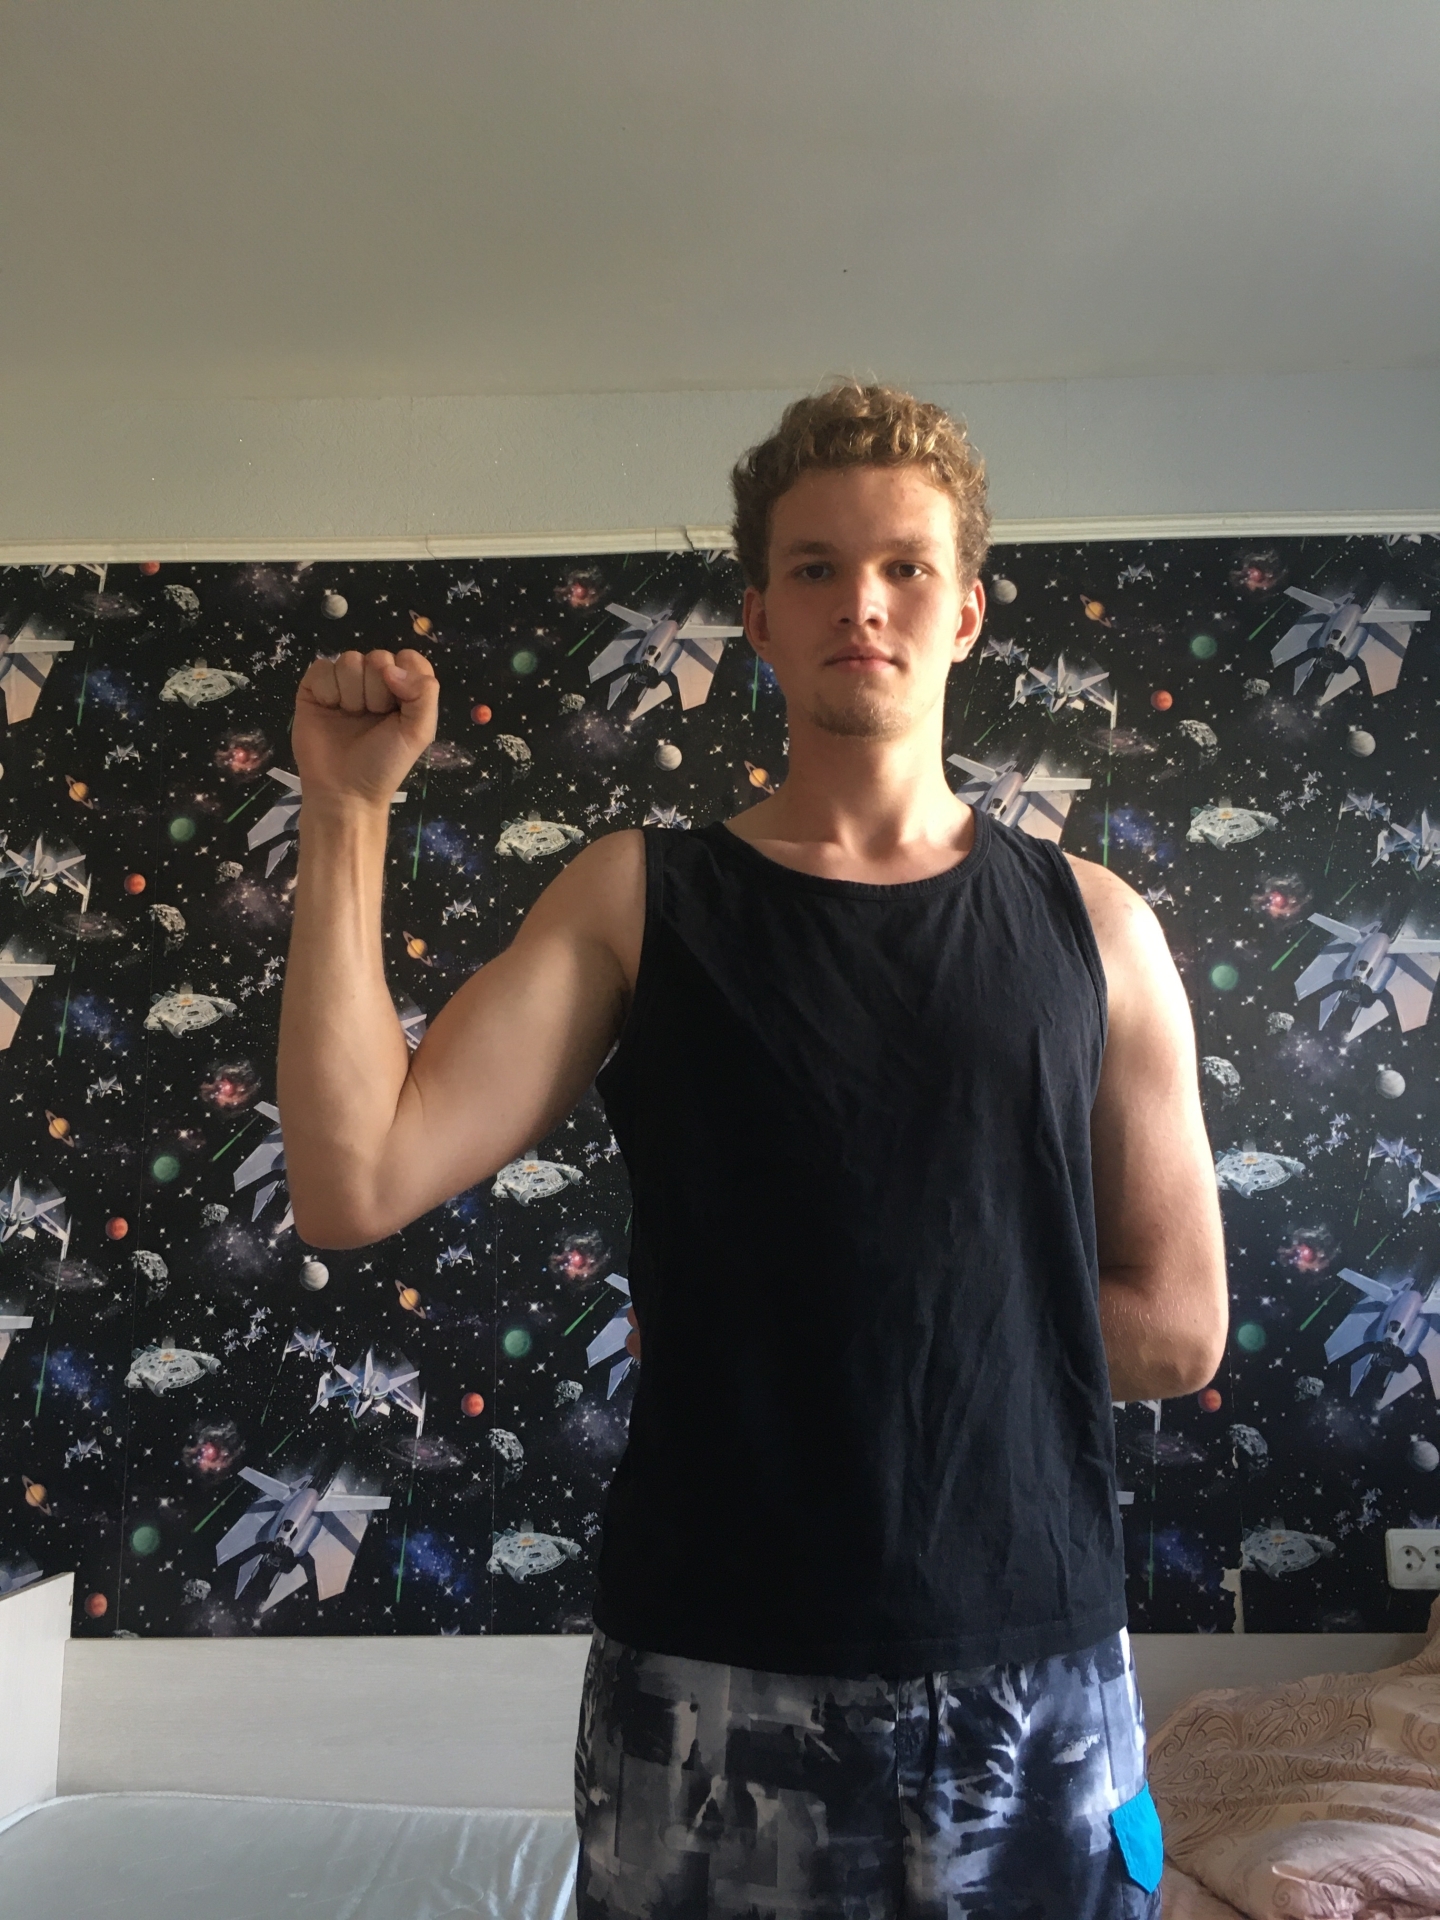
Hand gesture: fist